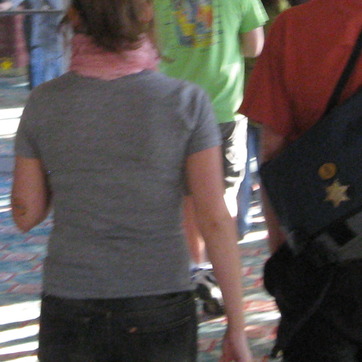
Material: fabric